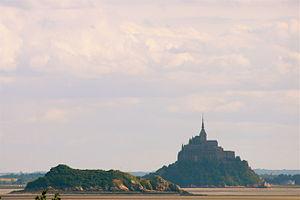
Saint-Jean-le-Thomas est une commune française, située dans le département de la Manche en région Normandie donnant sur la baie du mont Saint-Michel. Elle est peuplée de 393 habitants.